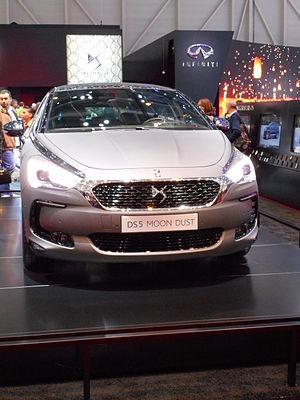
Salon de l'auto de Genève le 8 mars 2015.
La DS 5 est une berline de luxe à 5 portes du constructeur automobile français DS Automobiles, présentée sous le nom Citroën DS5 en 2011 avant de perdre toute référence à la marque aux chevrons en 2015 en devenant DS 5.